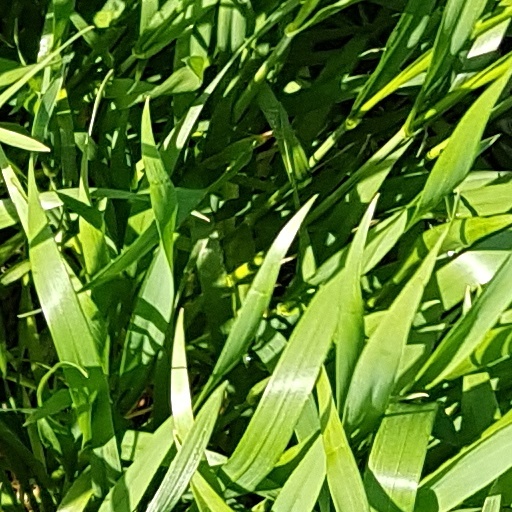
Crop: wheat